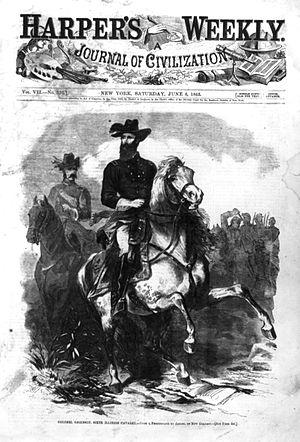
Le raid de Grierson est un raid de cavalerie de l'Union pendant la campagne de Vicksburg de la guerre de Sécession. Il s'est déroulé du 17 avril au 2 mai 1863, en tant que diversion du plan d'attaque principal du major général Ulysses S. Grant contre Vicksburg, au Mississippi.
La bataille d'Utoy Creek s'est déroulée du 4 au 7 août 1864, au cours de la campagne d'Atlanta pendant la guerre de Sécession. Les armées de l'Union du major général William T. Sherman encerclent partiellement la ville d'Atlanta, en Géorgie, qui est tenue par les forces confédérées sous le commandement du général John Bell Hood. Sherman adopte à ce point la stratégie d'attaquer les lignes de chemin de fer à Atlanta, en espérant couper le ravitaillement de ses ennemis. C'était la troisième attaque directe contre les positions confédérées au cours de la campagne et sa réussite aurait mis fin au siège et livré Atlanta le 6 août 1864.